Akshay Parija

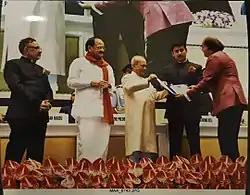
Special Mention film-2016 from the President of India Shri Pranab Mukherjee for the Movie “Kadvi Hawa”.

The movie is a positive initiative and awareness for the world of the menace of changing global climatic conditions, which affects millions across the globe.